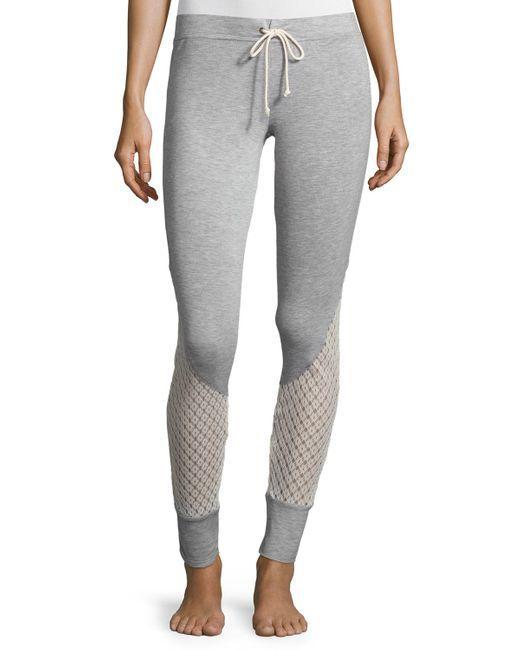
graue Yogahose, String-Bund, Midwaist